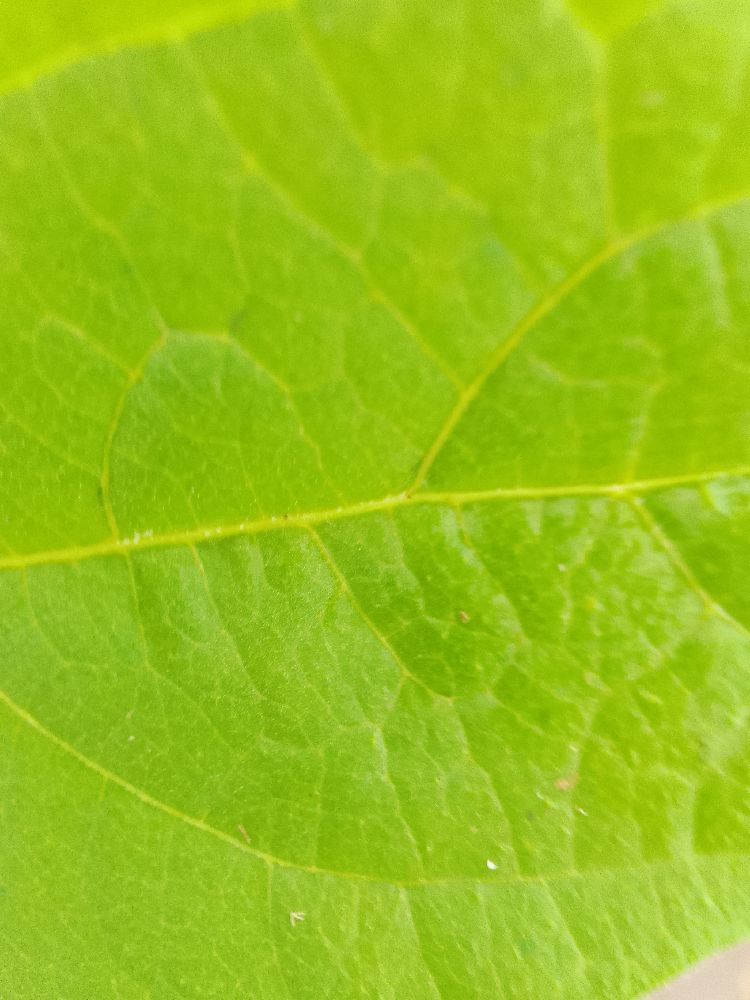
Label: healthy